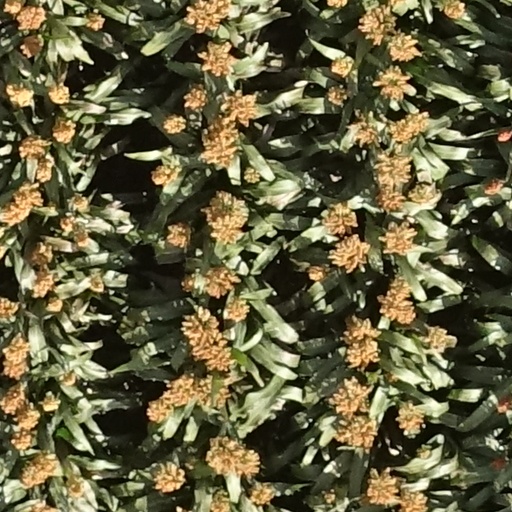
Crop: sorghum